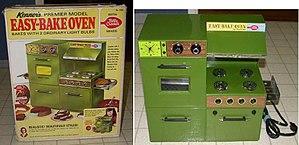
Kenner était une société américaine spécialisée dans les jouets qui a été créée en 1947 à Cincinnati, Ohio. Kenner a été créée par trois frères : Albert, Philip et Joseph Steiner. Elle portait le nom de la rue dans laquelle se trouvaient ses premiers bureaux : Kenner Street. La société a été racheté par Hasbro en 1991.